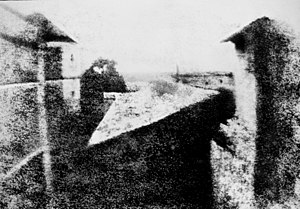
Nicéphore Niépce
Det første bevarende fotografi, taget af Niépce i 1826, med en eksponeringstid på otte timer, hvorfor bygningerne er oplyst af solen fra både højre og venstre
Nicéphore Niépce var en fransk fysiker og opfinder.